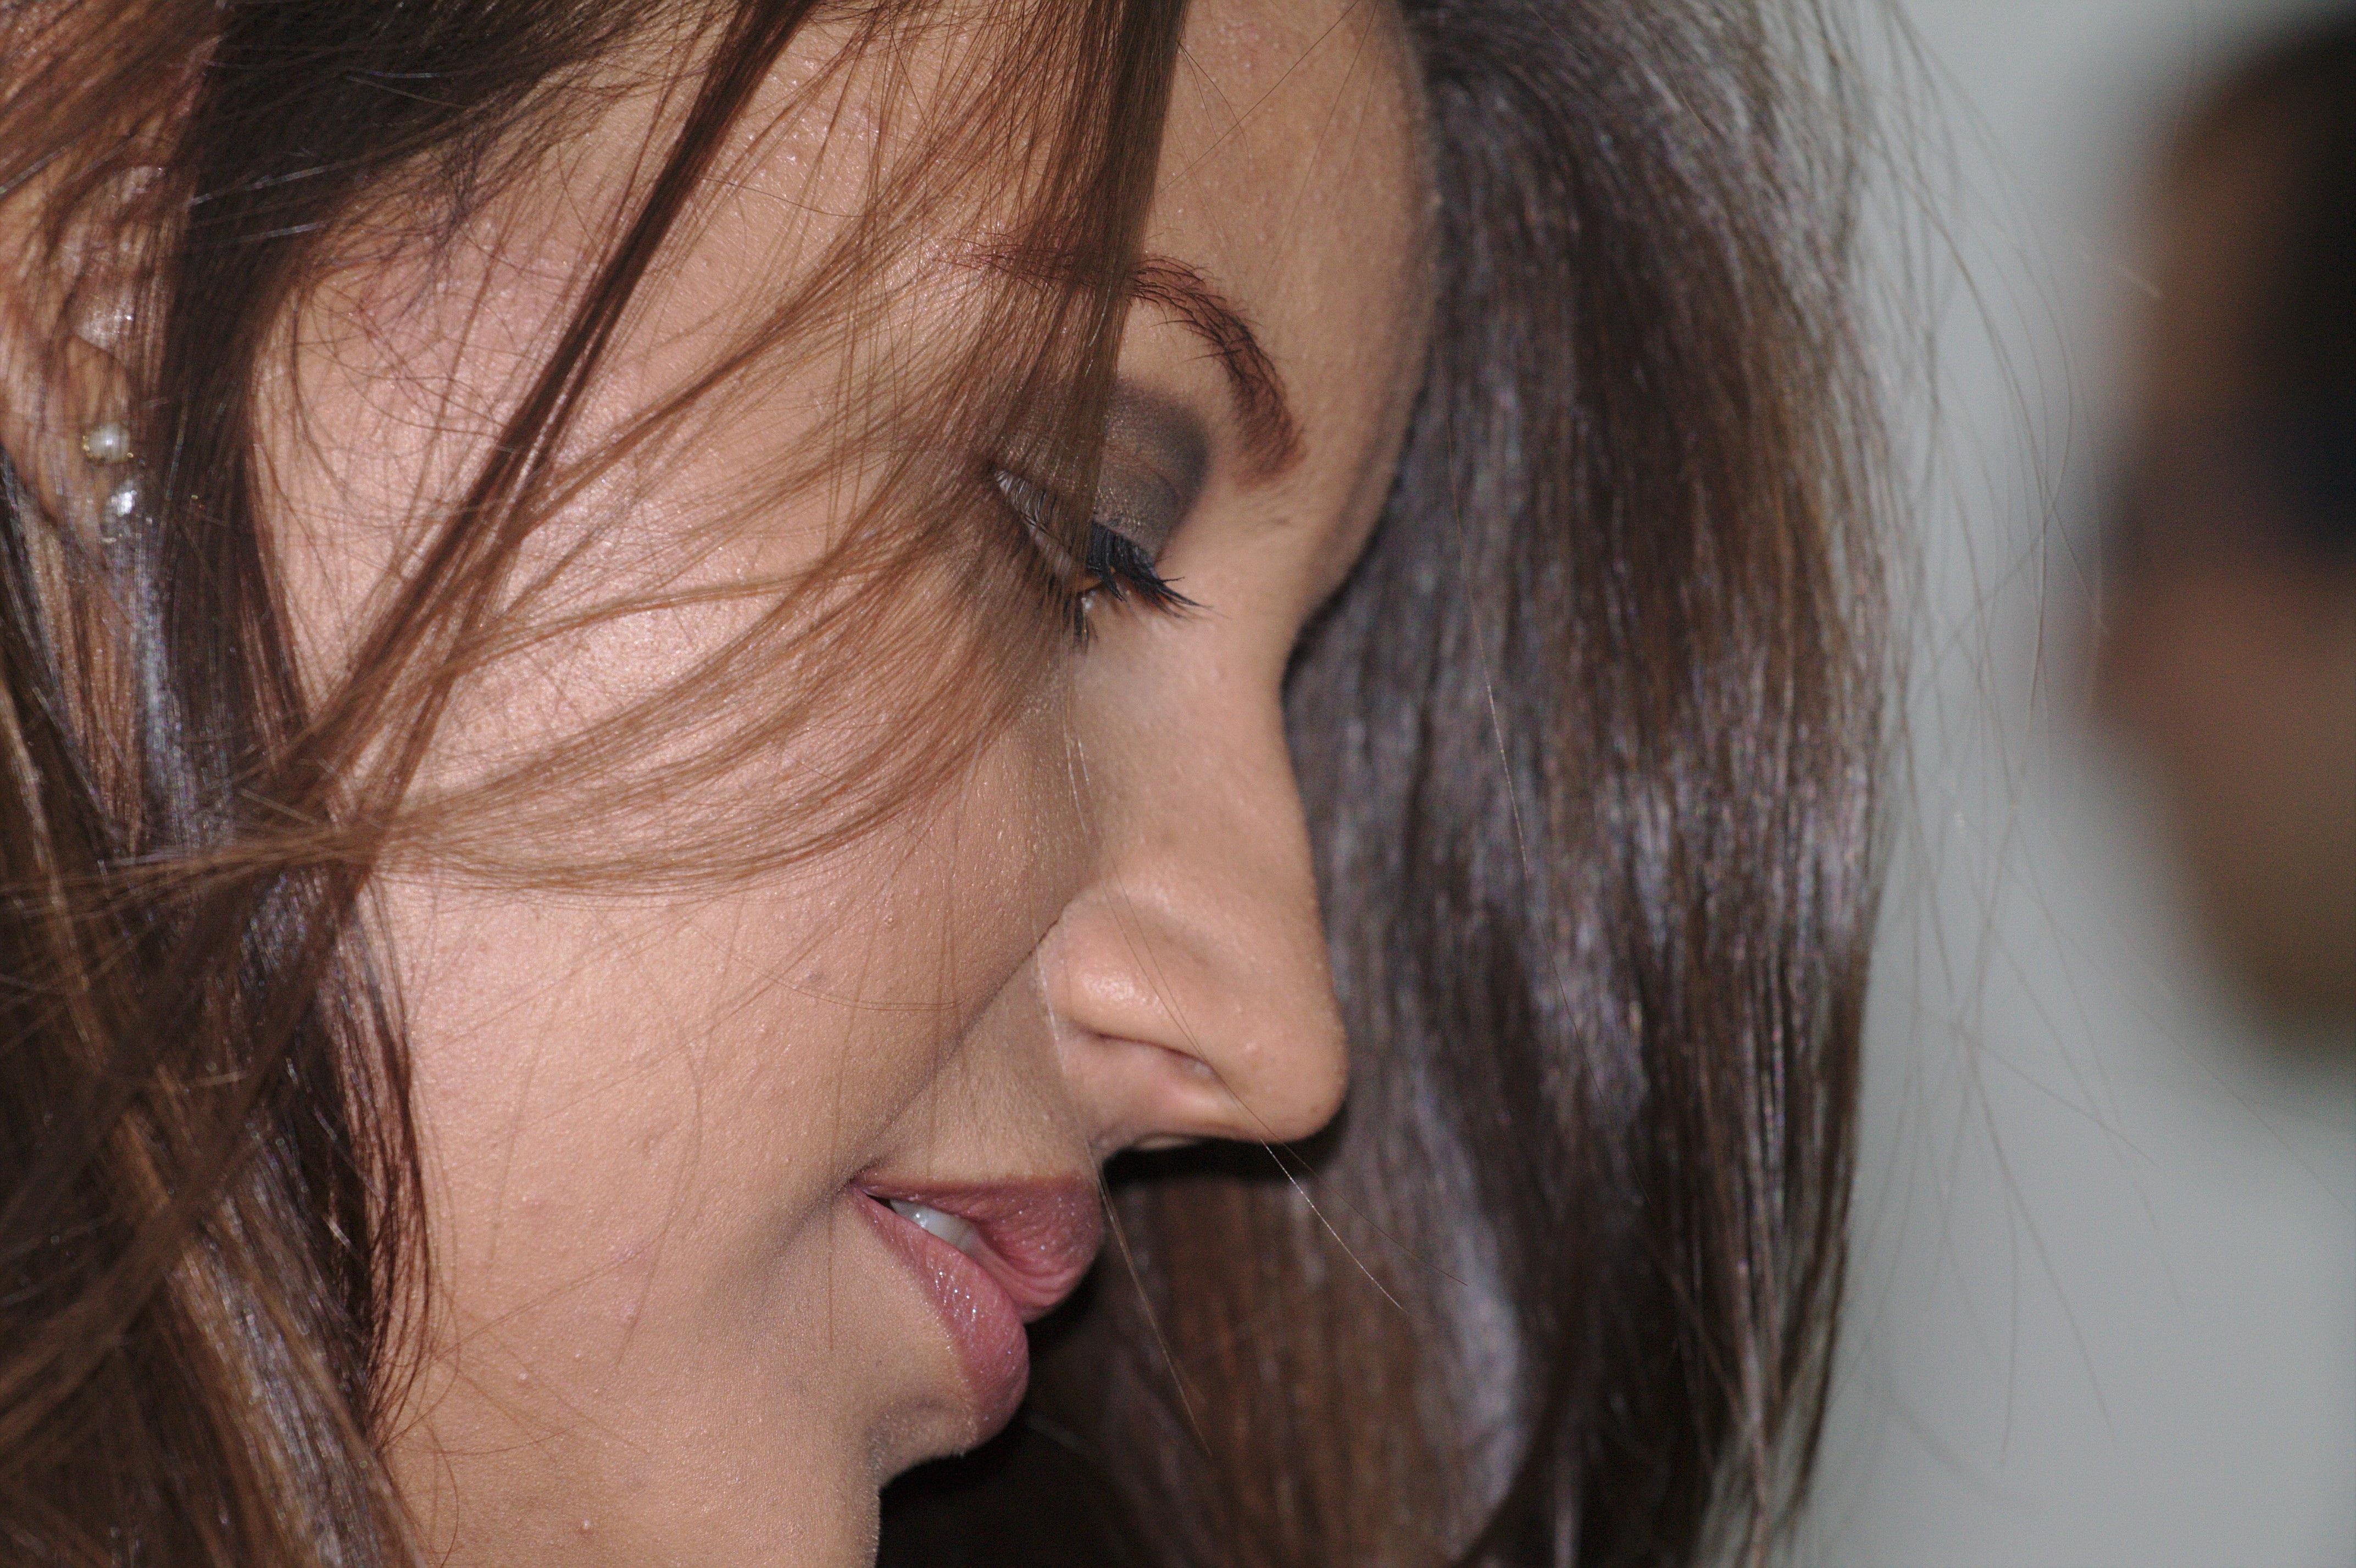
hand, person, girl, woman, hair, female, portrait, model, ear, facial expression, lip, hairstyle, mouth, long hair, close up, human body, cilia, face, nose, eye, head, look, skin, beauty, blond, organ, emotion, interaction, brown hair, sense, human action